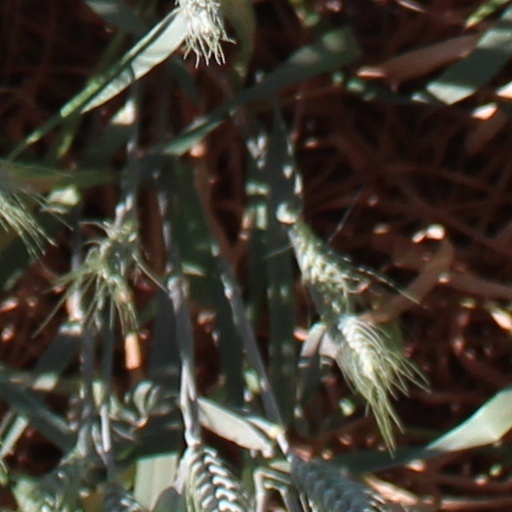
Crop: wheat